Battle of Tornio (1918)

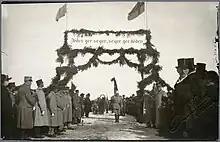
Fallen Swedish Soldiers in Tornio

The Battle of Tornio refers to a battle of the Finnish Civil War, that took place in the City of Tornio between the Whites and the Reds.